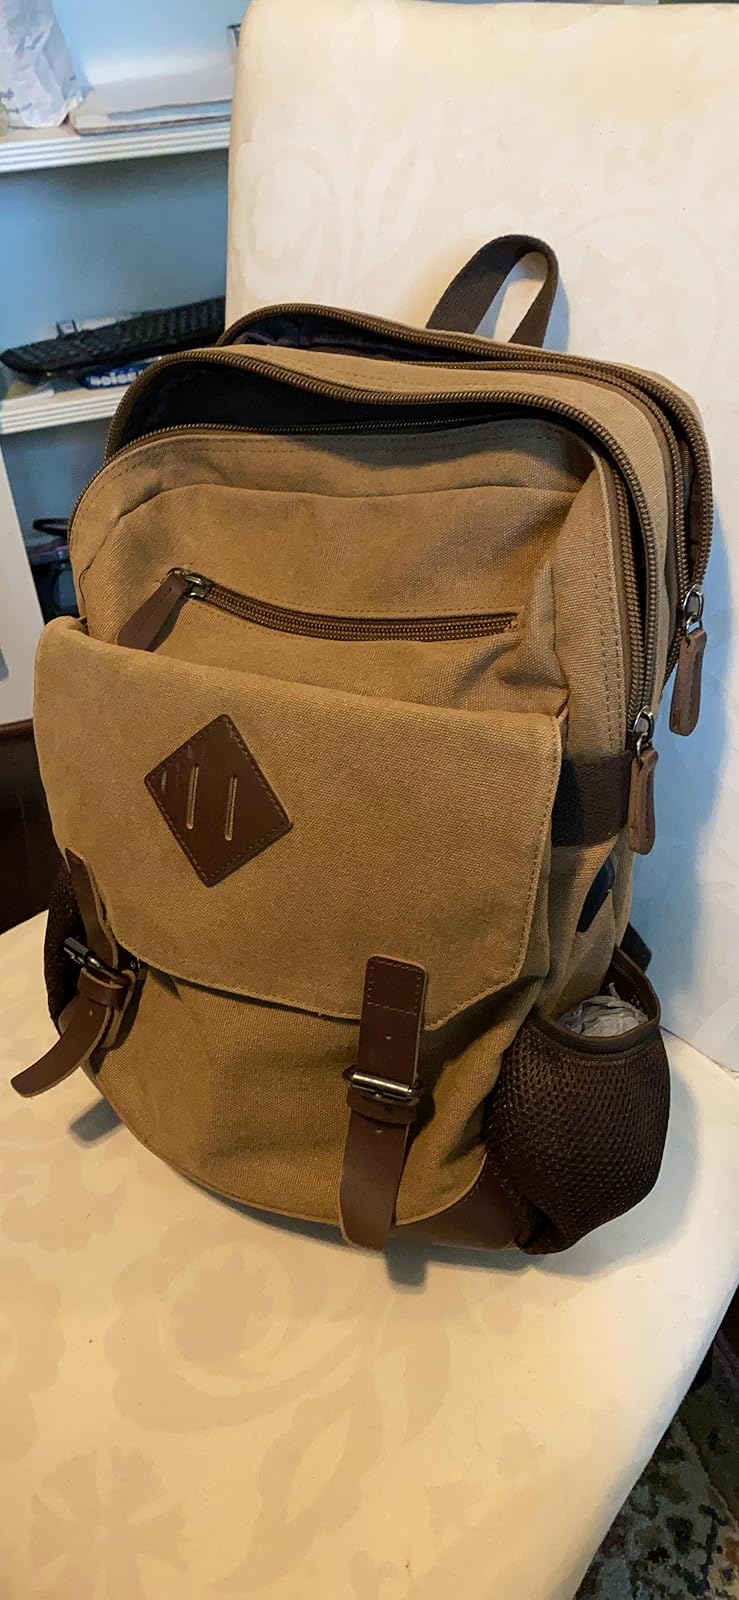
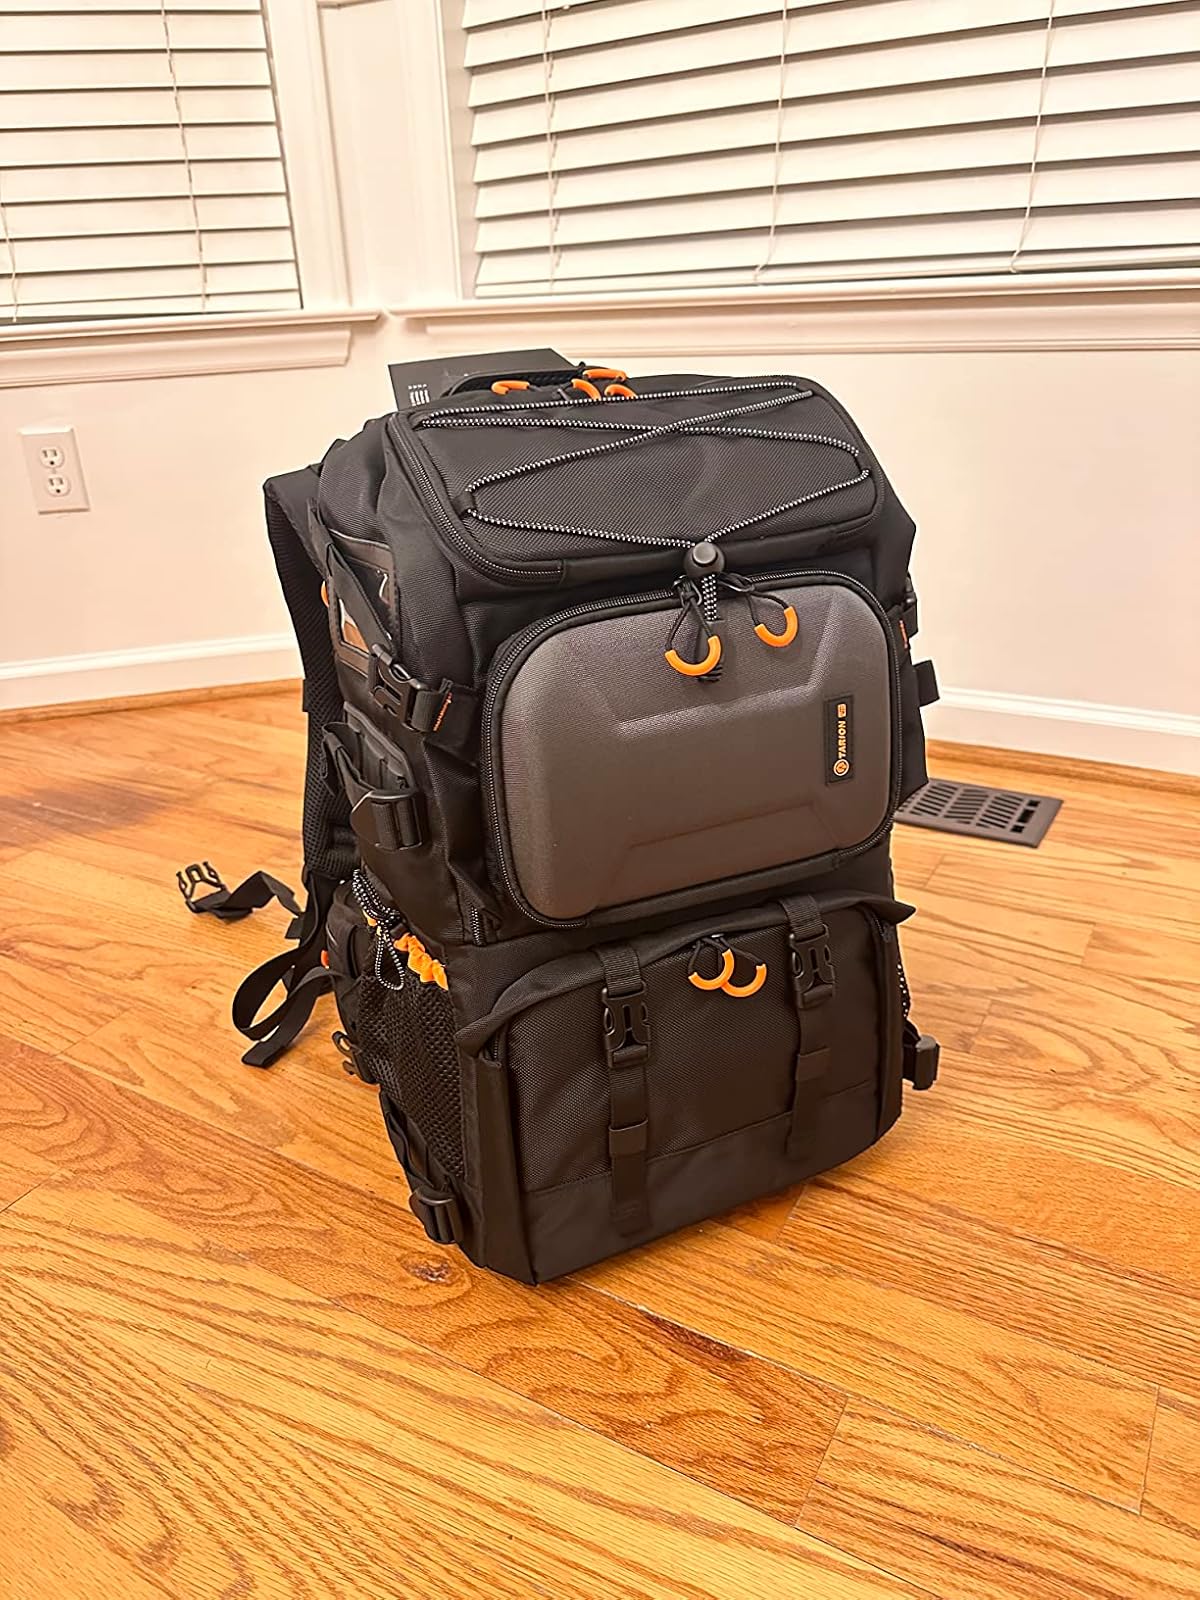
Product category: bag
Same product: no